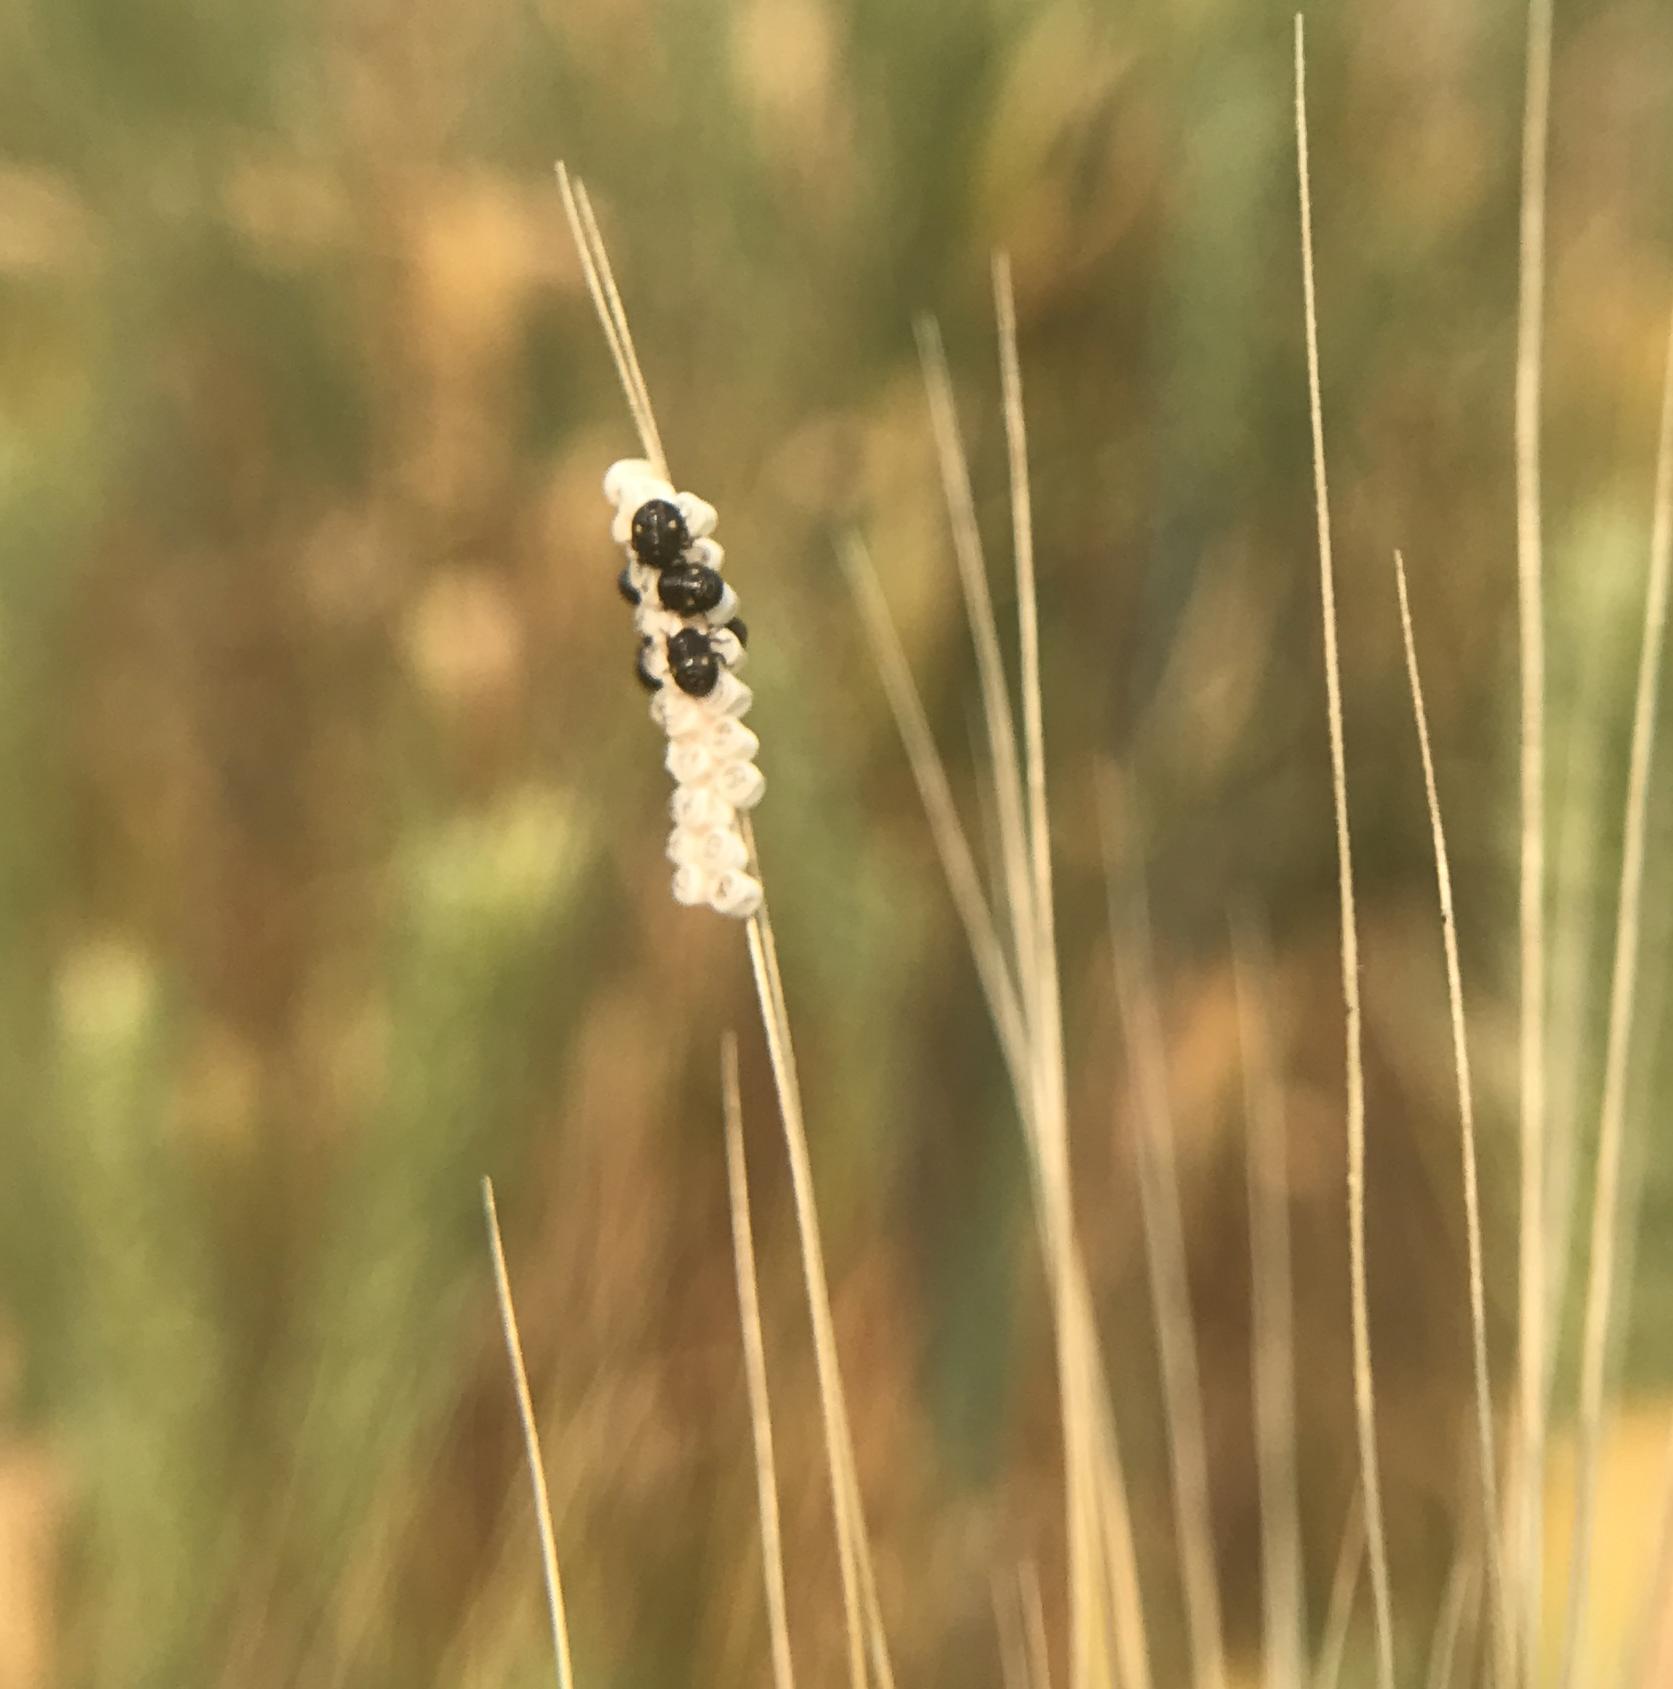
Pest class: stink_bug